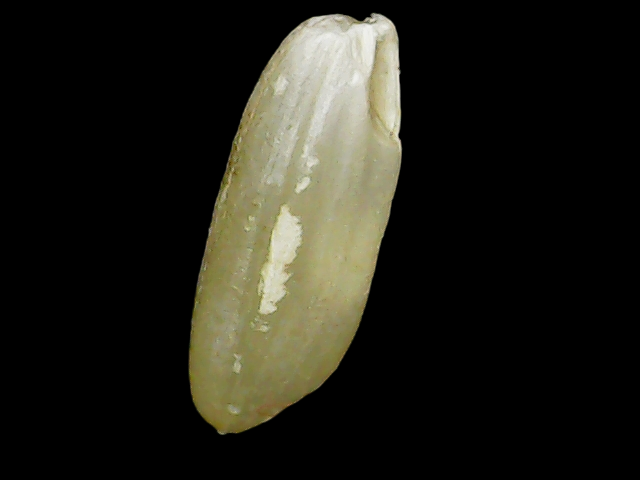
Rice variety: Binadhan23